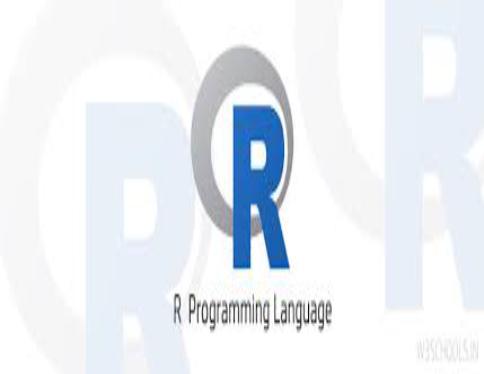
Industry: Clothes